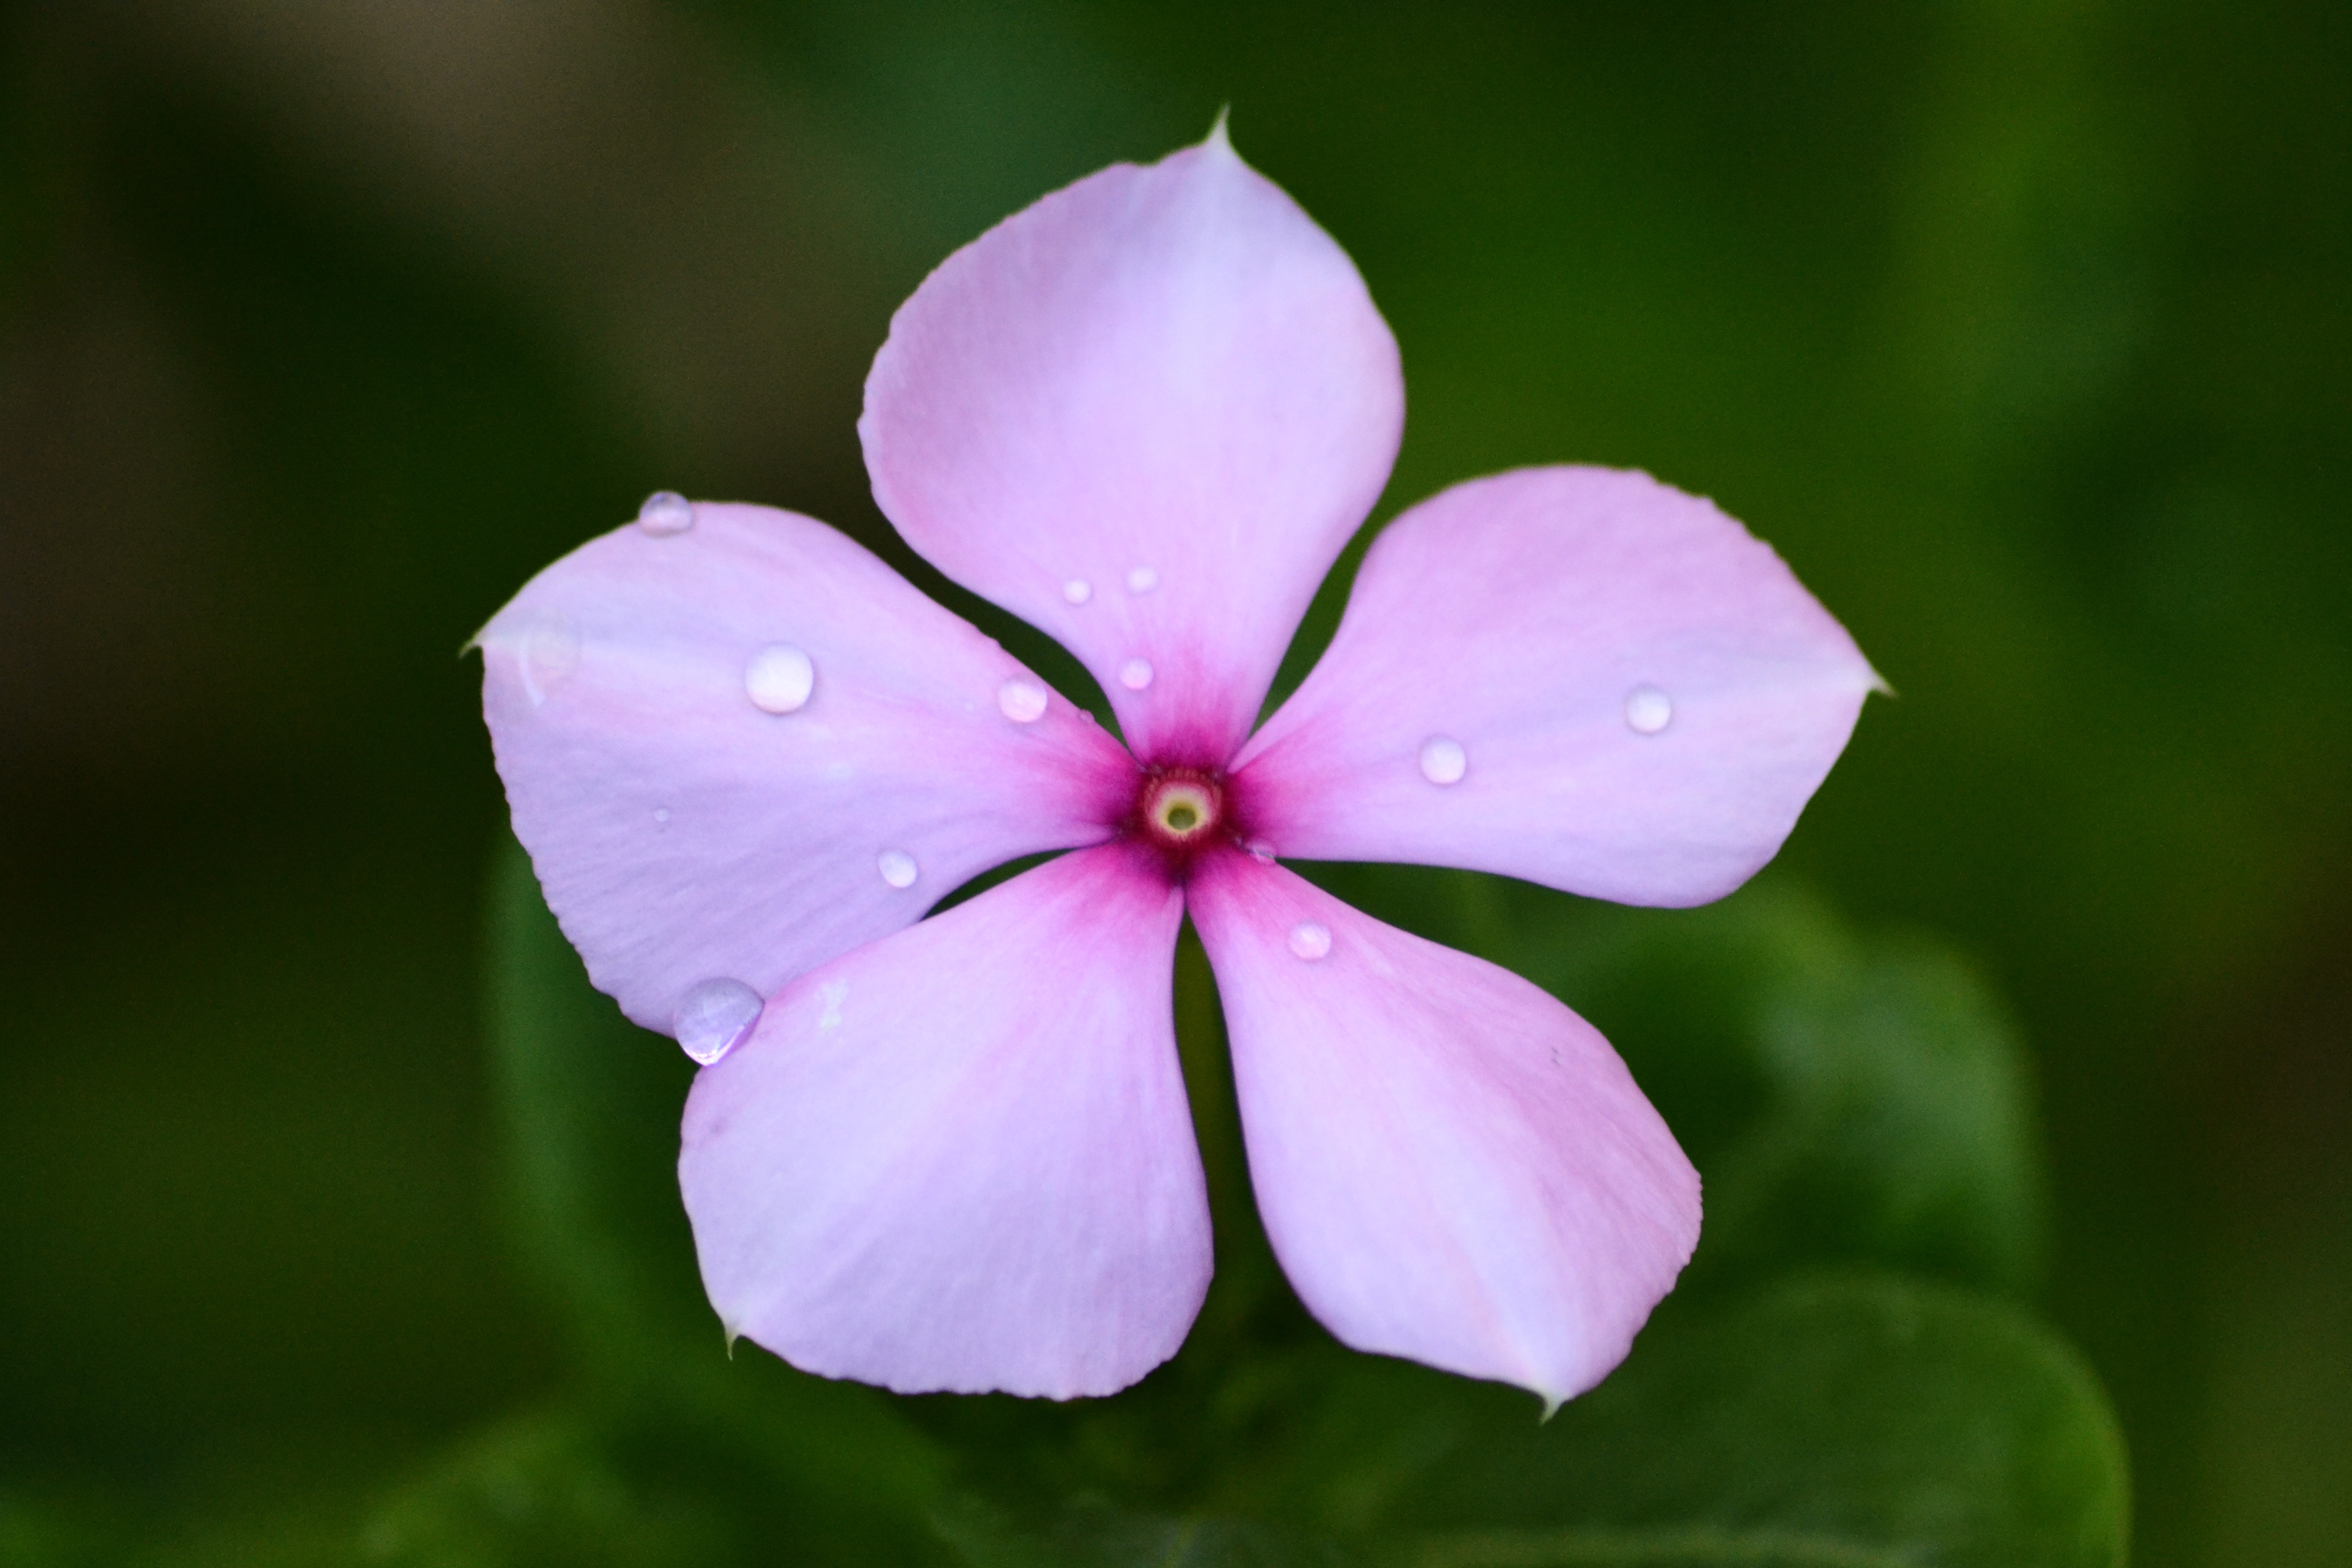
nature, blossom, plant, flower, petal, botany, flora, wildflower, close up, viola, macro photography, flowering plant, annual plant, land plant, violet family